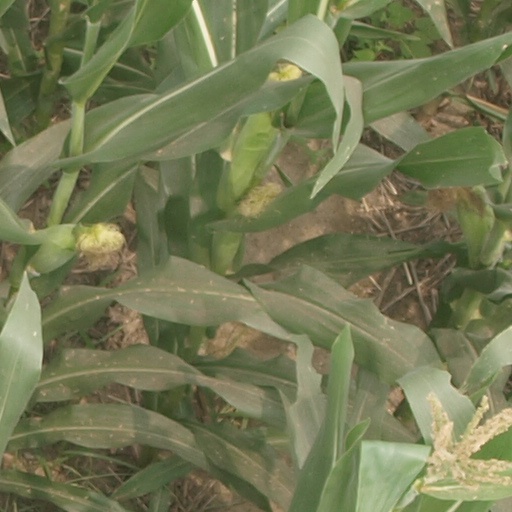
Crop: maize; corn